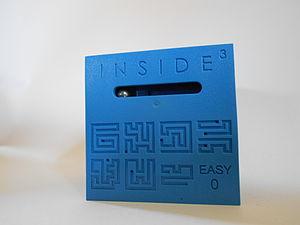
Face avant du Easy0, premier cube de la gamme INSIDE³
INSIDE³ est un casse-tête qui prend la forme d'un labyrinthe en trois dimensions se jouant à l’aveugle. Il se présente sous la forme d’un cube renfermant une bille visible alternativement sur la face avant ou arrière selon la phase de jeu. Sur chacune de ces deux faces, le joueur trouve un plan indiquant le parcours à accomplir pour mener la bille vers l'autre face. Le plan est composé de tracés représentant les plans des niveaux qu’il faut traverser pour arriver à l'autre face.